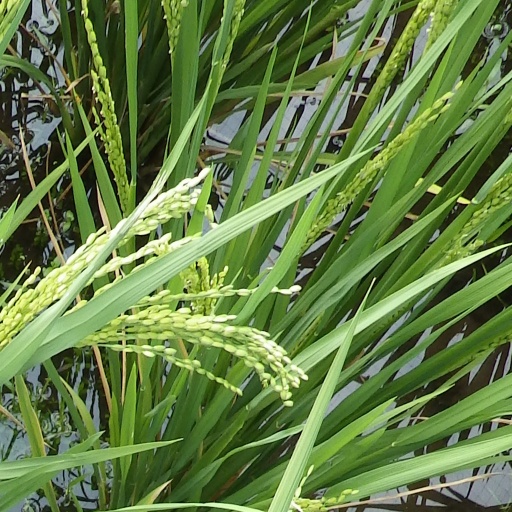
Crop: rice